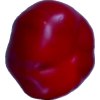
Label: red_pepper